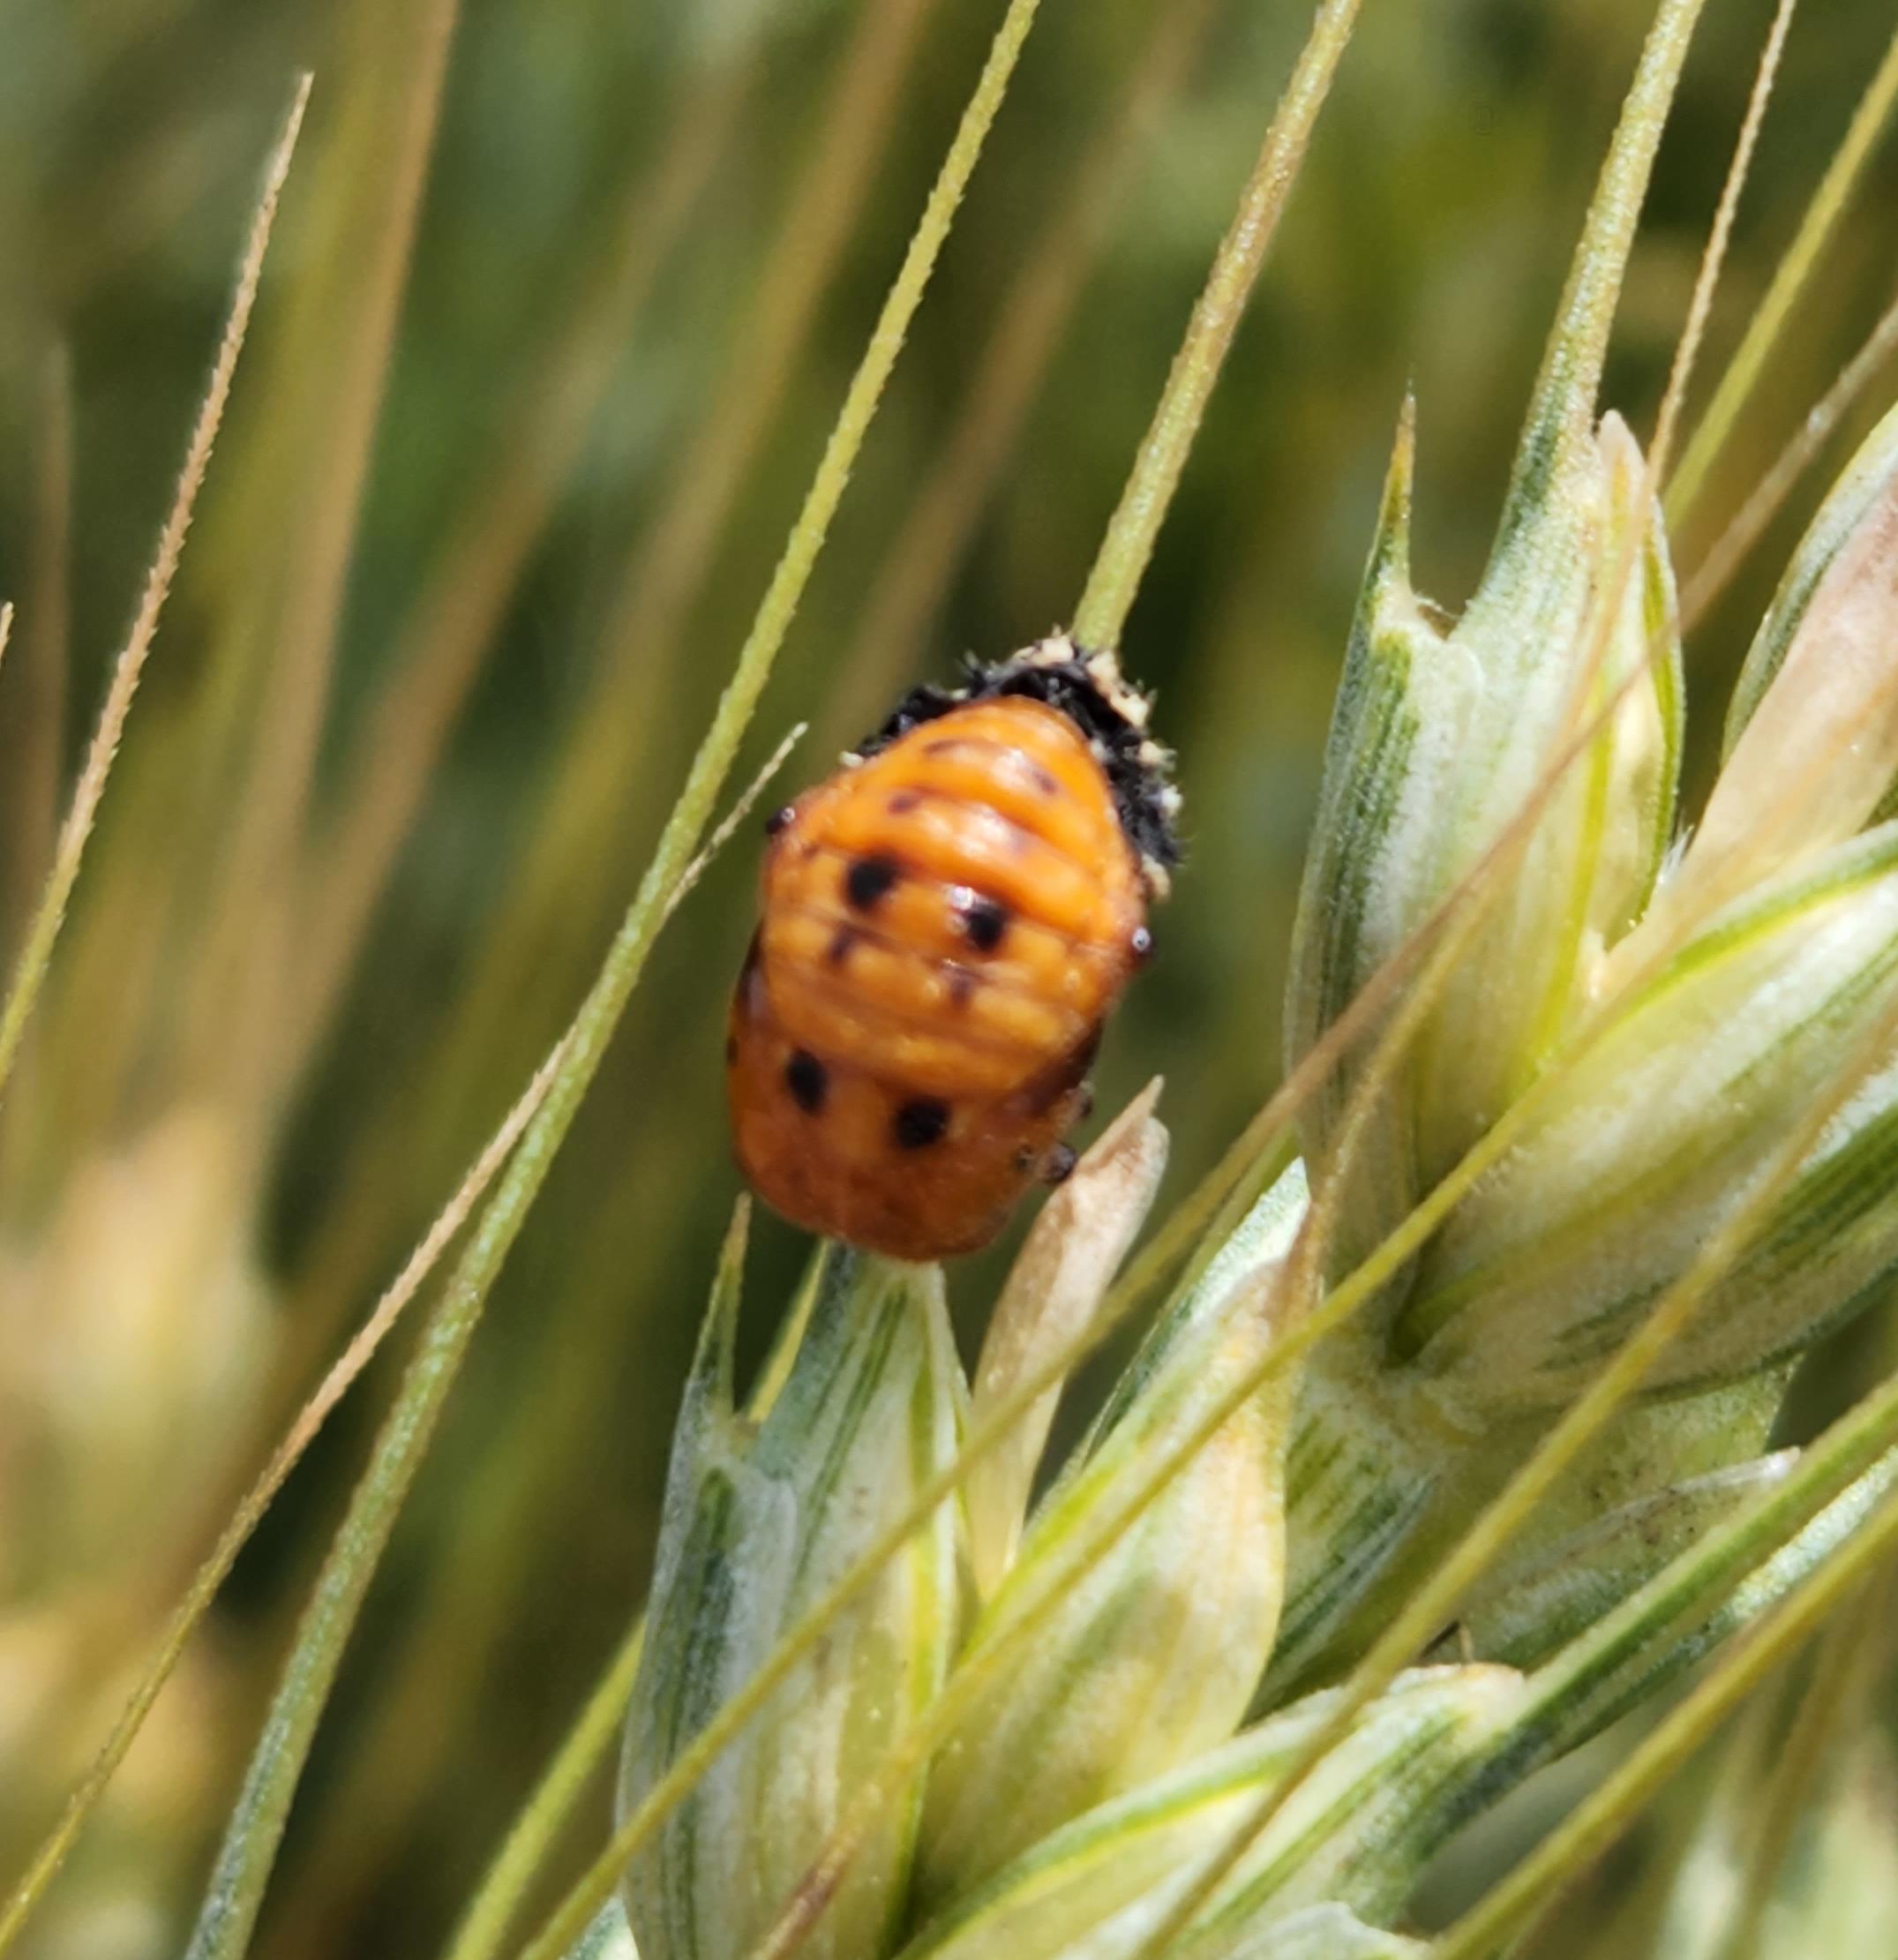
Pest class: predators